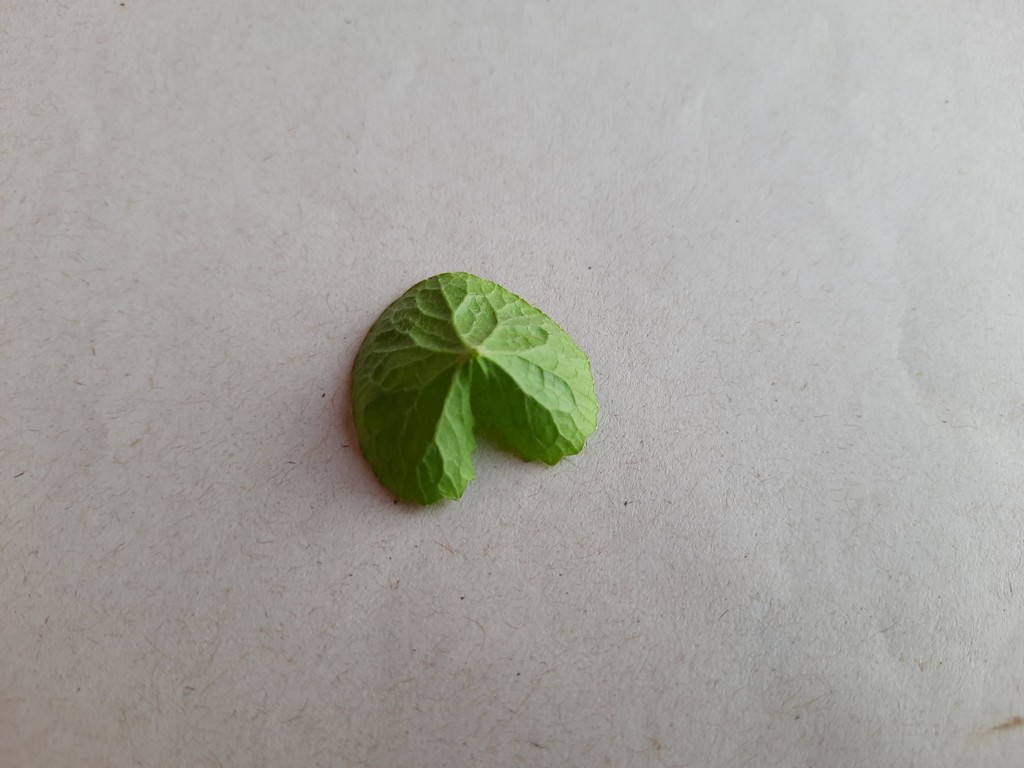
Label: Healthy